Banded penguin

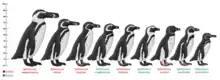
All currently recognized "Spheniscus" species, extant and extinct.

The former "Spheniscus predemersus" is now placed in a monotypic genus "Inguza".